Göhren, Rügen

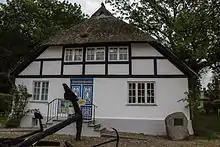
The local history museum in Göhren

The municipality of Göhren adjoins the easternmost point of the island of Rugen: Cape Nordperd. It separates the North Beach ("Nordstrand") from the South Beach ("Südstrand"). The North Beach is the actual bathing beach with a seaside promenade. Between Göhren Pier and the Nordperd lies the Buskam, the largest glacial erratic boulder in North Germany, which rises one metre about the sea.